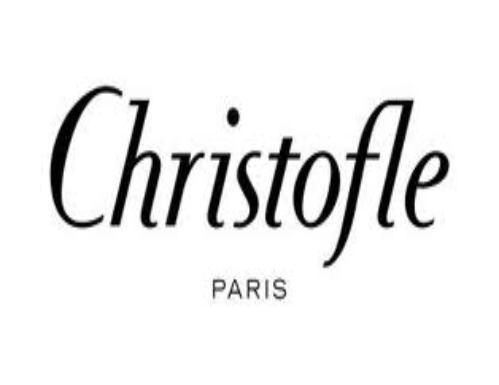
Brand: CHRISTOFLE
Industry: Necessities